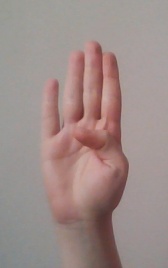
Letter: kaaf